River Avon, Warwickshire

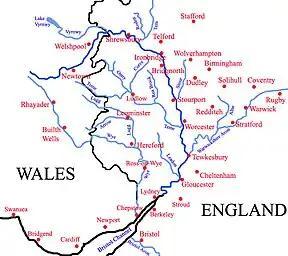
The drainage basin of the Severn. The Avon is the easternmost river shown.

"Avon" derives from the British language , "river", which also survives as a number of other English and Scottish river names, and as modern Welsh and Cornish "avon", "river". This makes "River Avon" an example of a tautological place name.